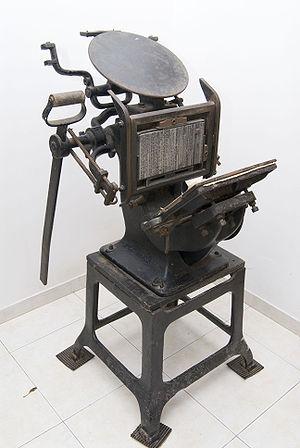
La presse typographique est un dispositif destiné à imprimer des textes et des illustrations sur du papier, en exerçant une forte pression sur la feuille de papier placée sur une forme imprimante, ensemble de caractères en relief ou gravure sur bois, préalablement encrés, de manière que l'encre se dépose sur le papier. L'opération répétée permet d'obtenir un grand nombre d'exemplaires identiques. C'est la mise au point de la presse, conjointement à l'emploi des caractères mobiles en plomb et de l’encre grasse spécifique, qui constitue l'invention majeure de Johannes Gutenberg, celle de l'imprimerie en Occident. Il est certain que les Chinois, les Coréens, ont utilisé les caractères mobiles, les Mongols, les Turcs, les Tibétains, les Arabes et d'autres peuples d'Asie, ont également utilisé l'imprimerie à des époques antérieures, mais ils n'ont pas utilisé la presse, ni réalisé la synthèse qui caractérise l'œuvre de Gutenberg.